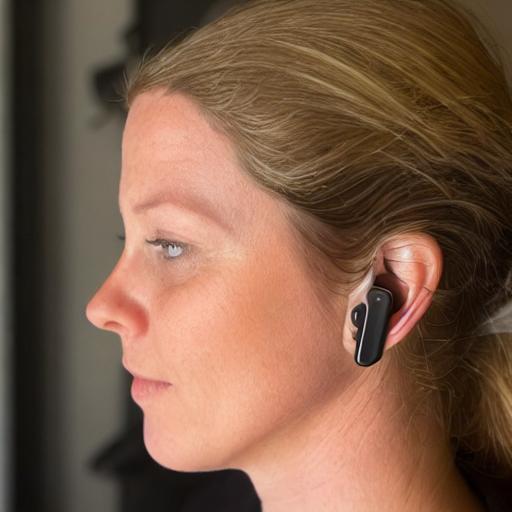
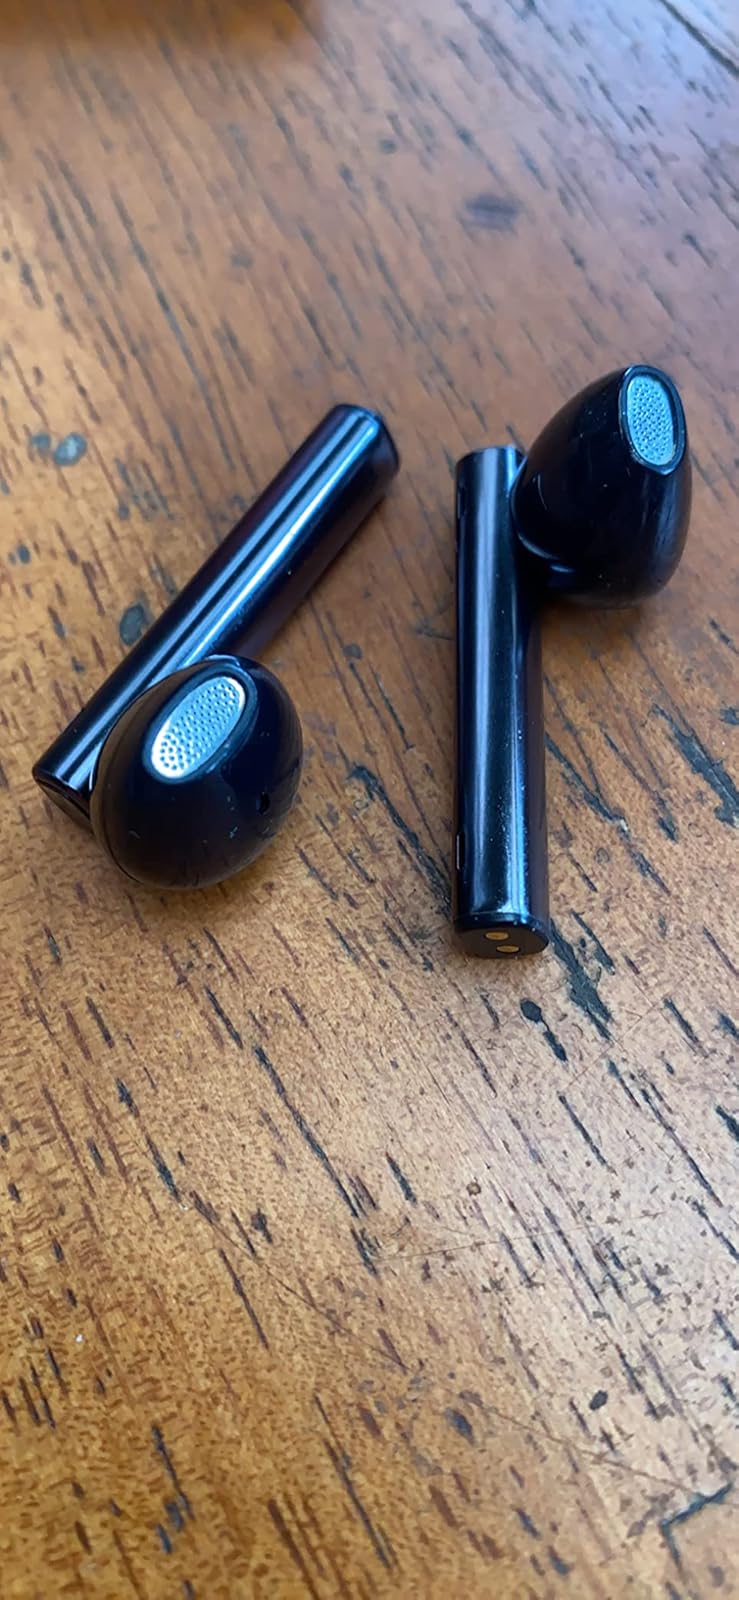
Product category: earbuds
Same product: no